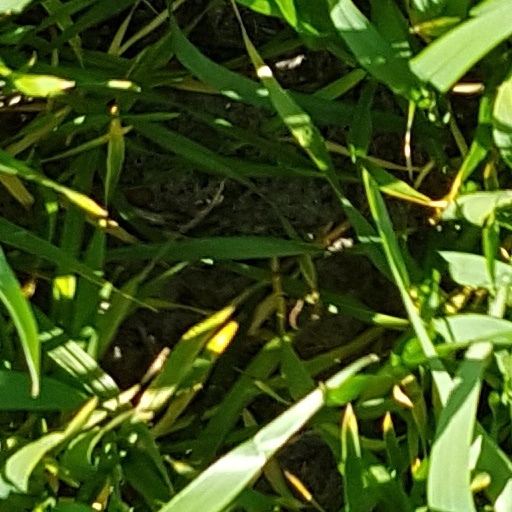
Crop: wheat